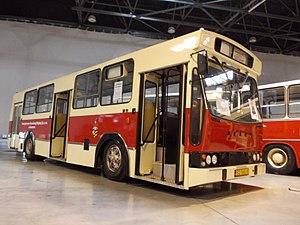
L‘Ikarus 260 est un autobus interurbain et de ligne fabriqué par le constructeur hongrois Ikarus de 1971 à 2002.